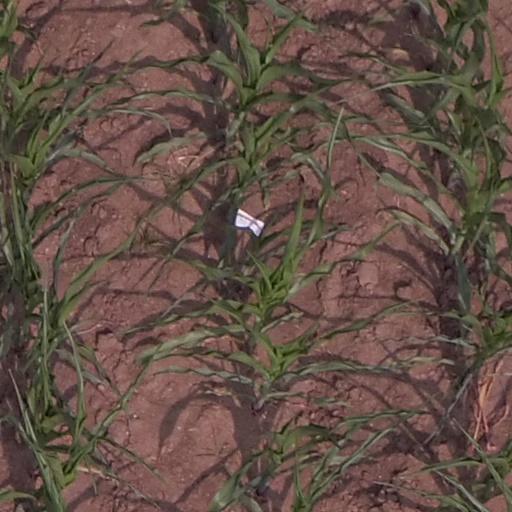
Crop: maize; corn